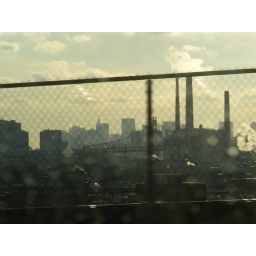
Off in a cab to catch the plane home